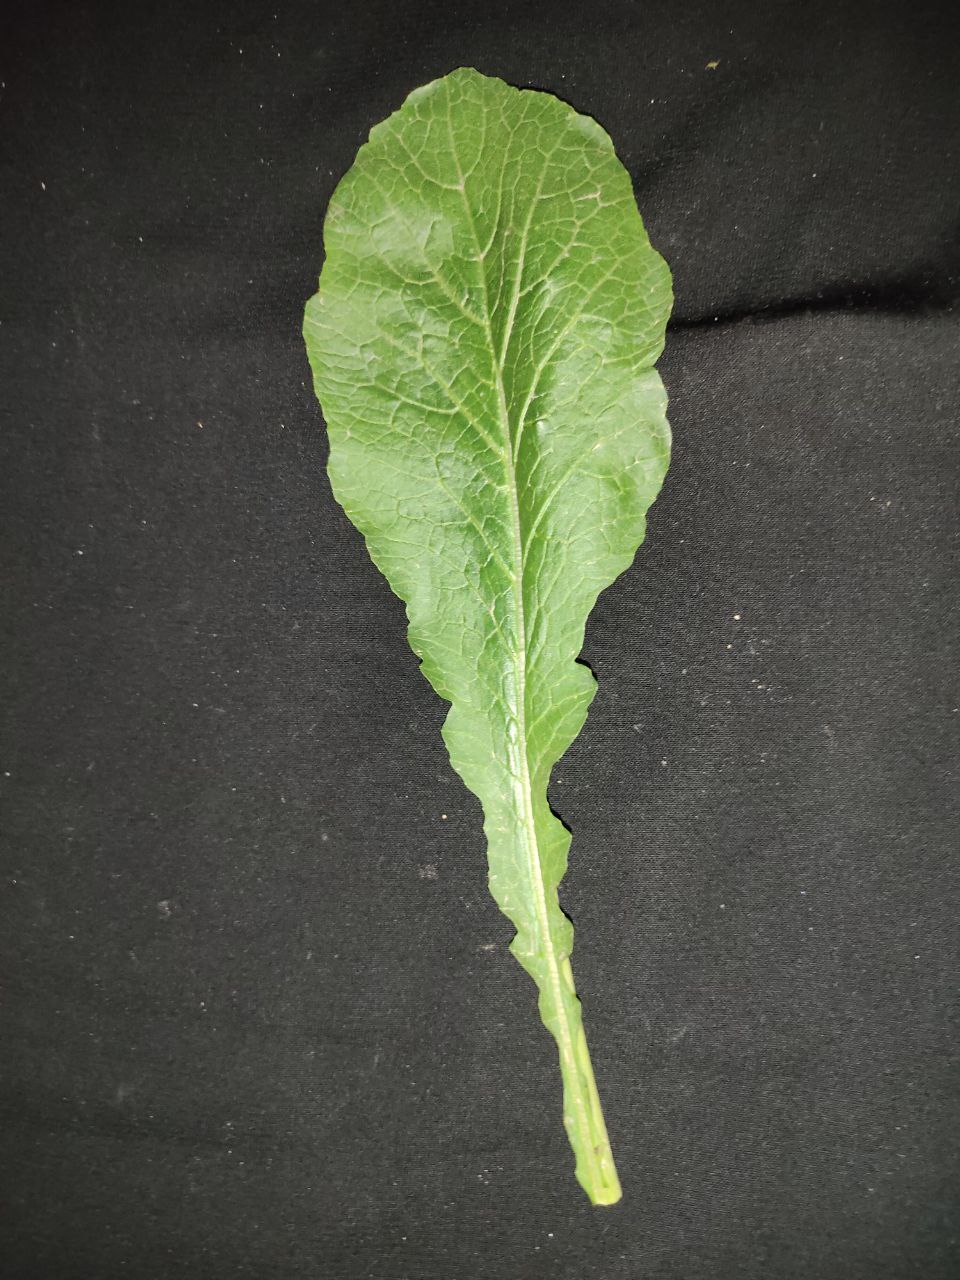
Label: Fresh leaf